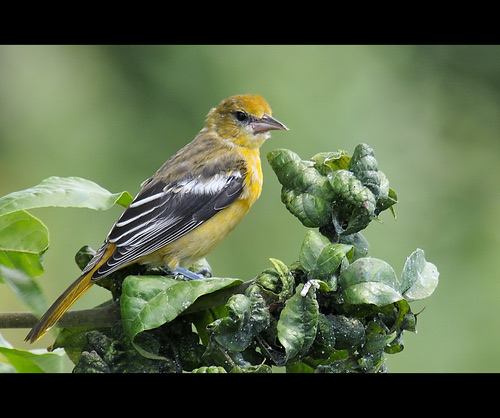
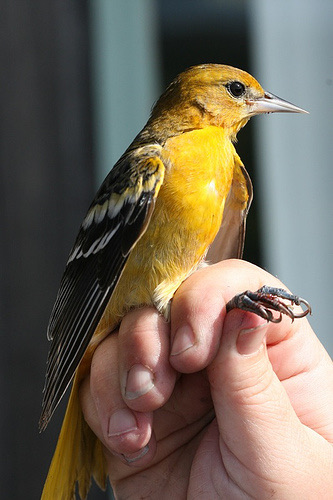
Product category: misc
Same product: yes